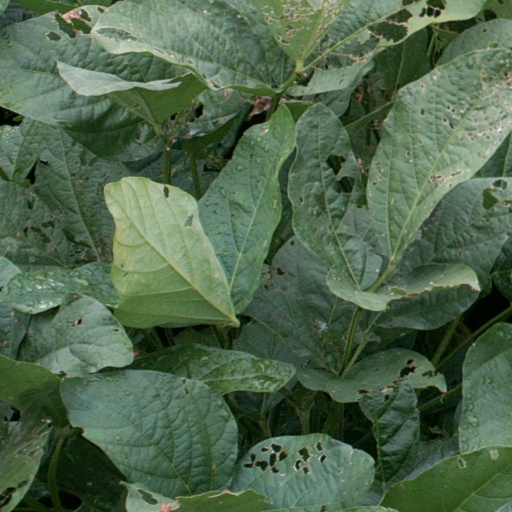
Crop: soybean